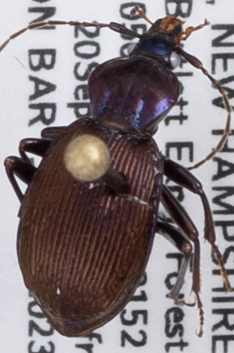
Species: Sphaeroderus canadensis canadensis
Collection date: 2023-09-20
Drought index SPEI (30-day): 1.058
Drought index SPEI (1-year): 1.706
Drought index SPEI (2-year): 0.678